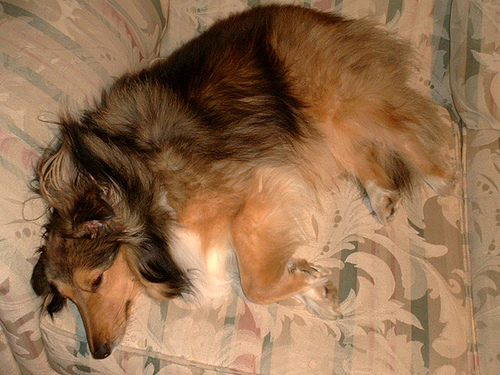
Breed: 274-n000110-Shetland_sheepdog